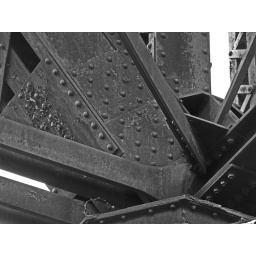
Rail road bridge crossing the Scioto in the village of Marble Cliff, Ohio. (macro zoomed and converted to b&amp;amp;w)